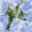
Label: airplane